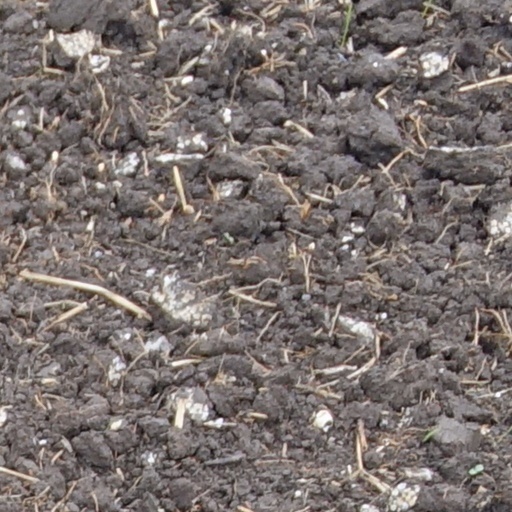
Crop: wheat